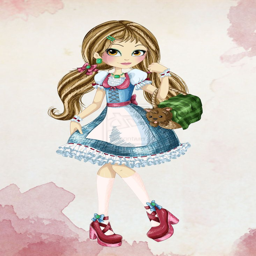
product line , daughter , fan art